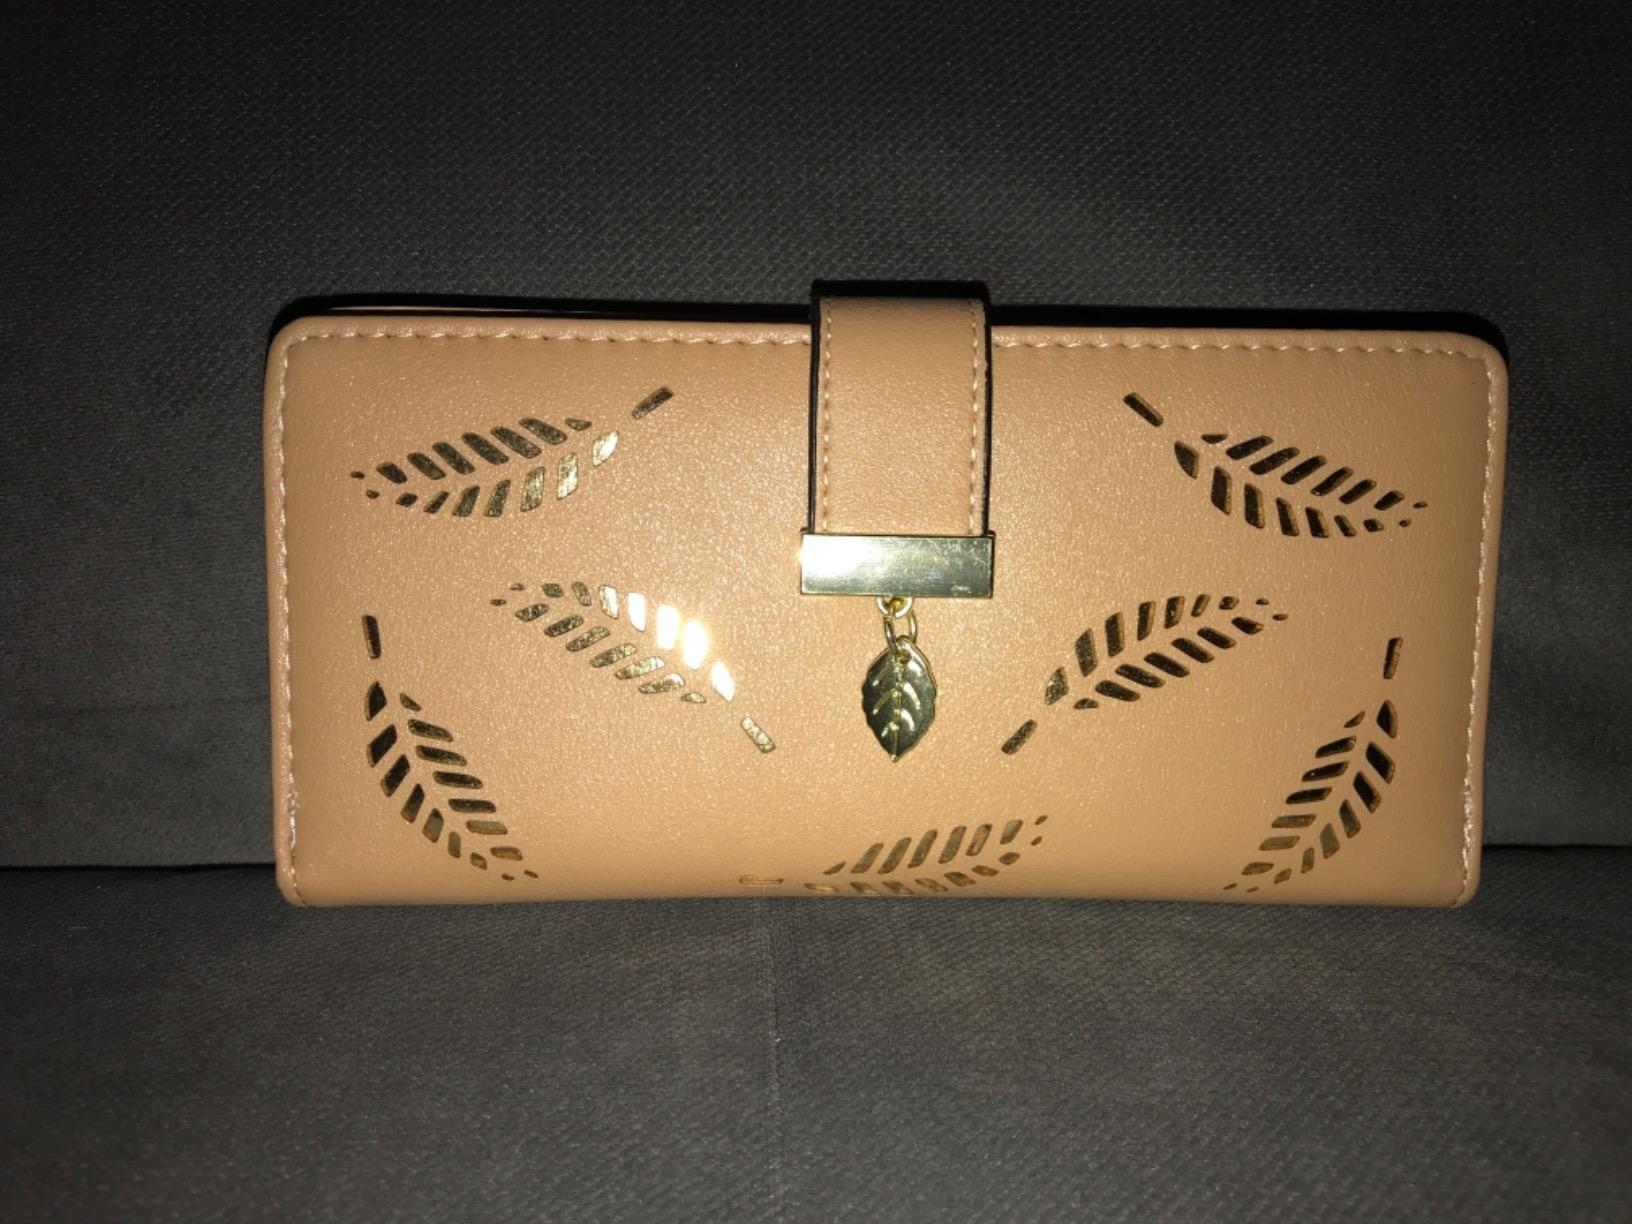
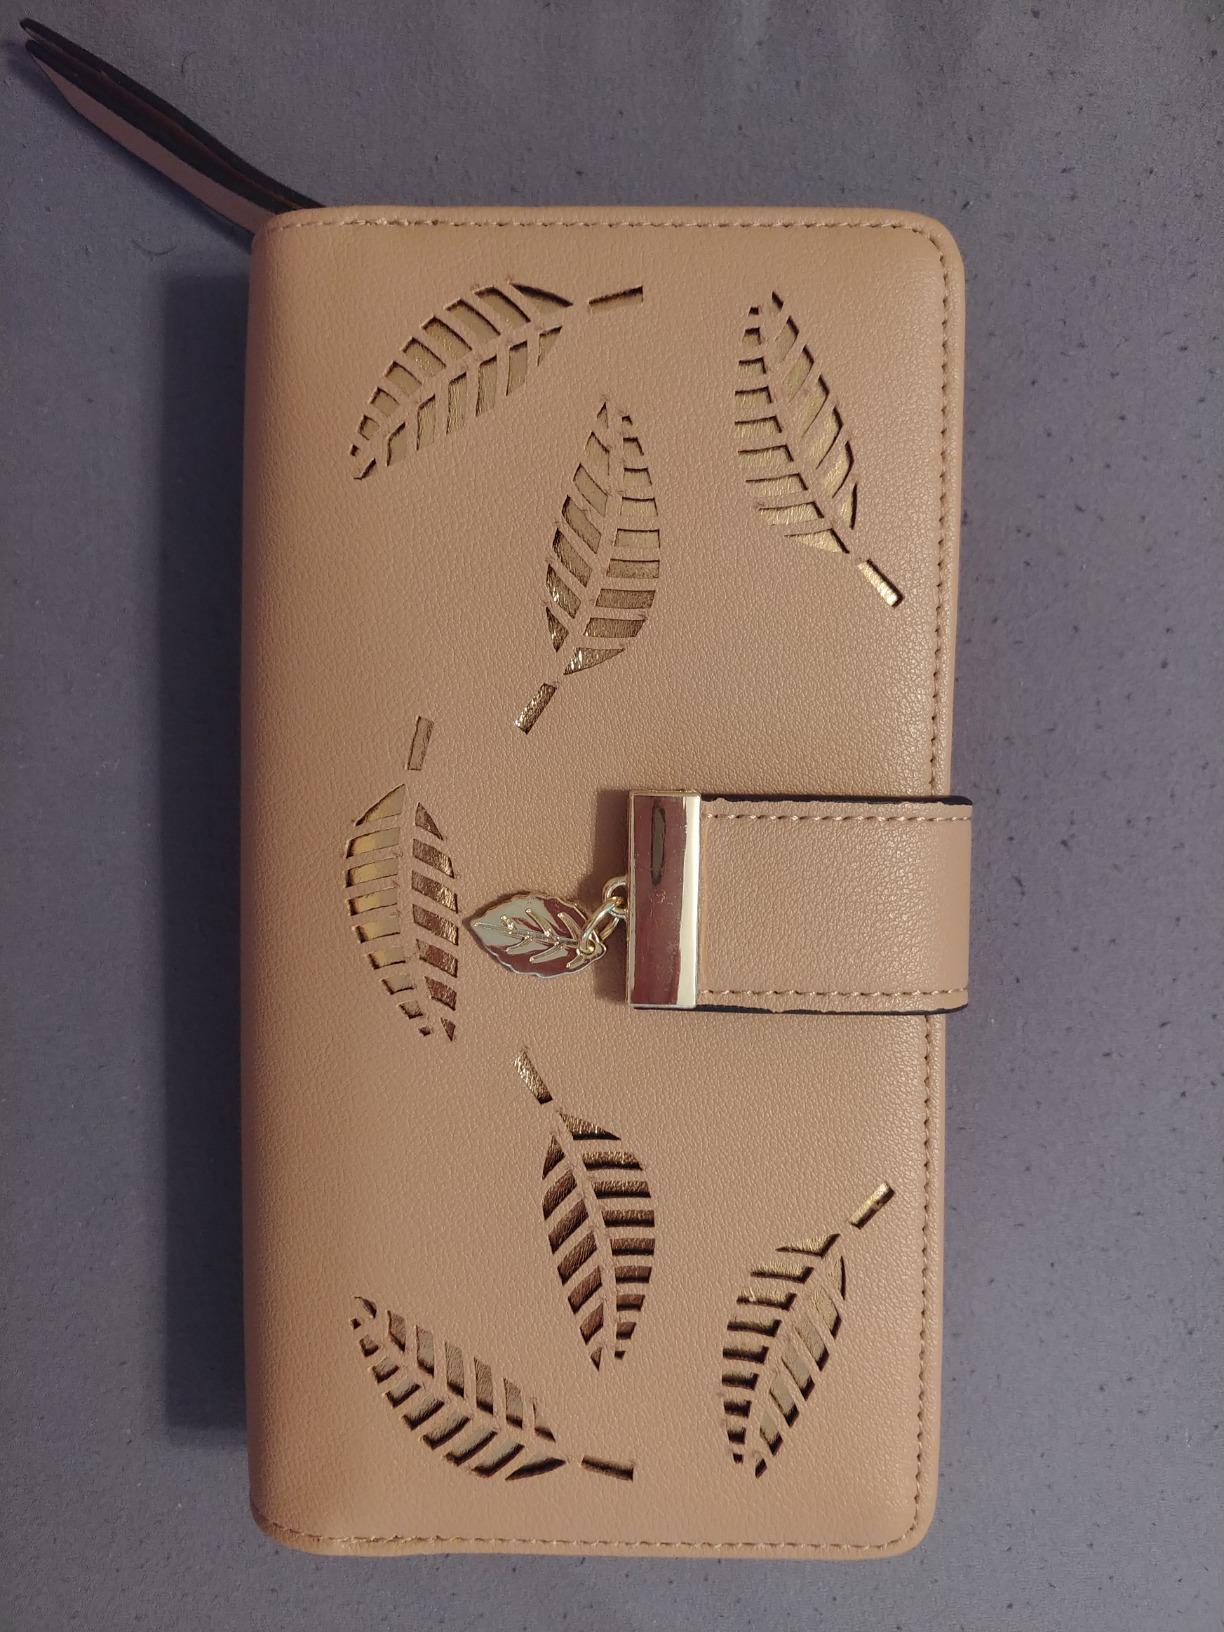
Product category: accessories_wallet
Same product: yes